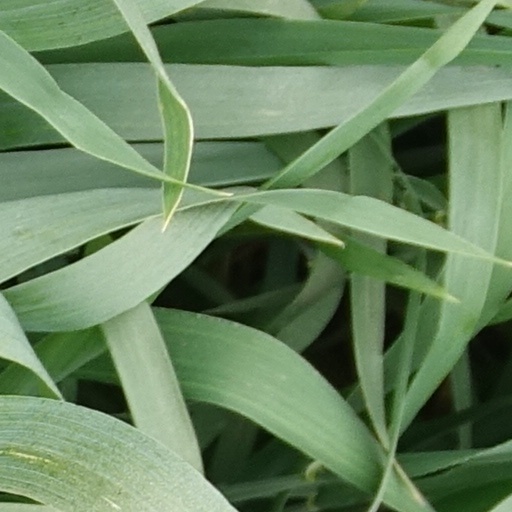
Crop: wheat